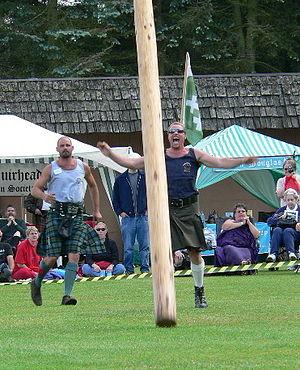
Les jeux des Highlands ont été créés en 1856 en Écosse sont des évènements sportifs se déroulant tout au long de l'année, en Écosse et dans d'autres pays, et dont le but est de célébrer la culture écossaise mais principalement l'héritage culturel et sportif des Highlands. Certains aspects des jeux sont devenus emblématiques de l'Écosse ; c'est le cas notamment des défilés de joueurs de cornemuse, des participants habillés en kilt, et des épreuves de force. Les plus célèbres en sont probablement le tir à la corde et Toss the Caber, un lancer de tronc d'arbre ; celui-ci, mesurant entre 5 et 6,5 mètres, doit atterrir perpendiculairement au sol. Si certains font remonter la tradition des jeux des Highlands au XIᵉ siècle et au roi Malcolm III d'Écosse, les jeux sous leur forme actuelle ont été développés au XIXᵉ siècle, à la période victorienne, après les Clearances.